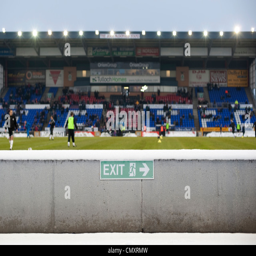
football players warm up out of focus behind an exit sign at the stadium